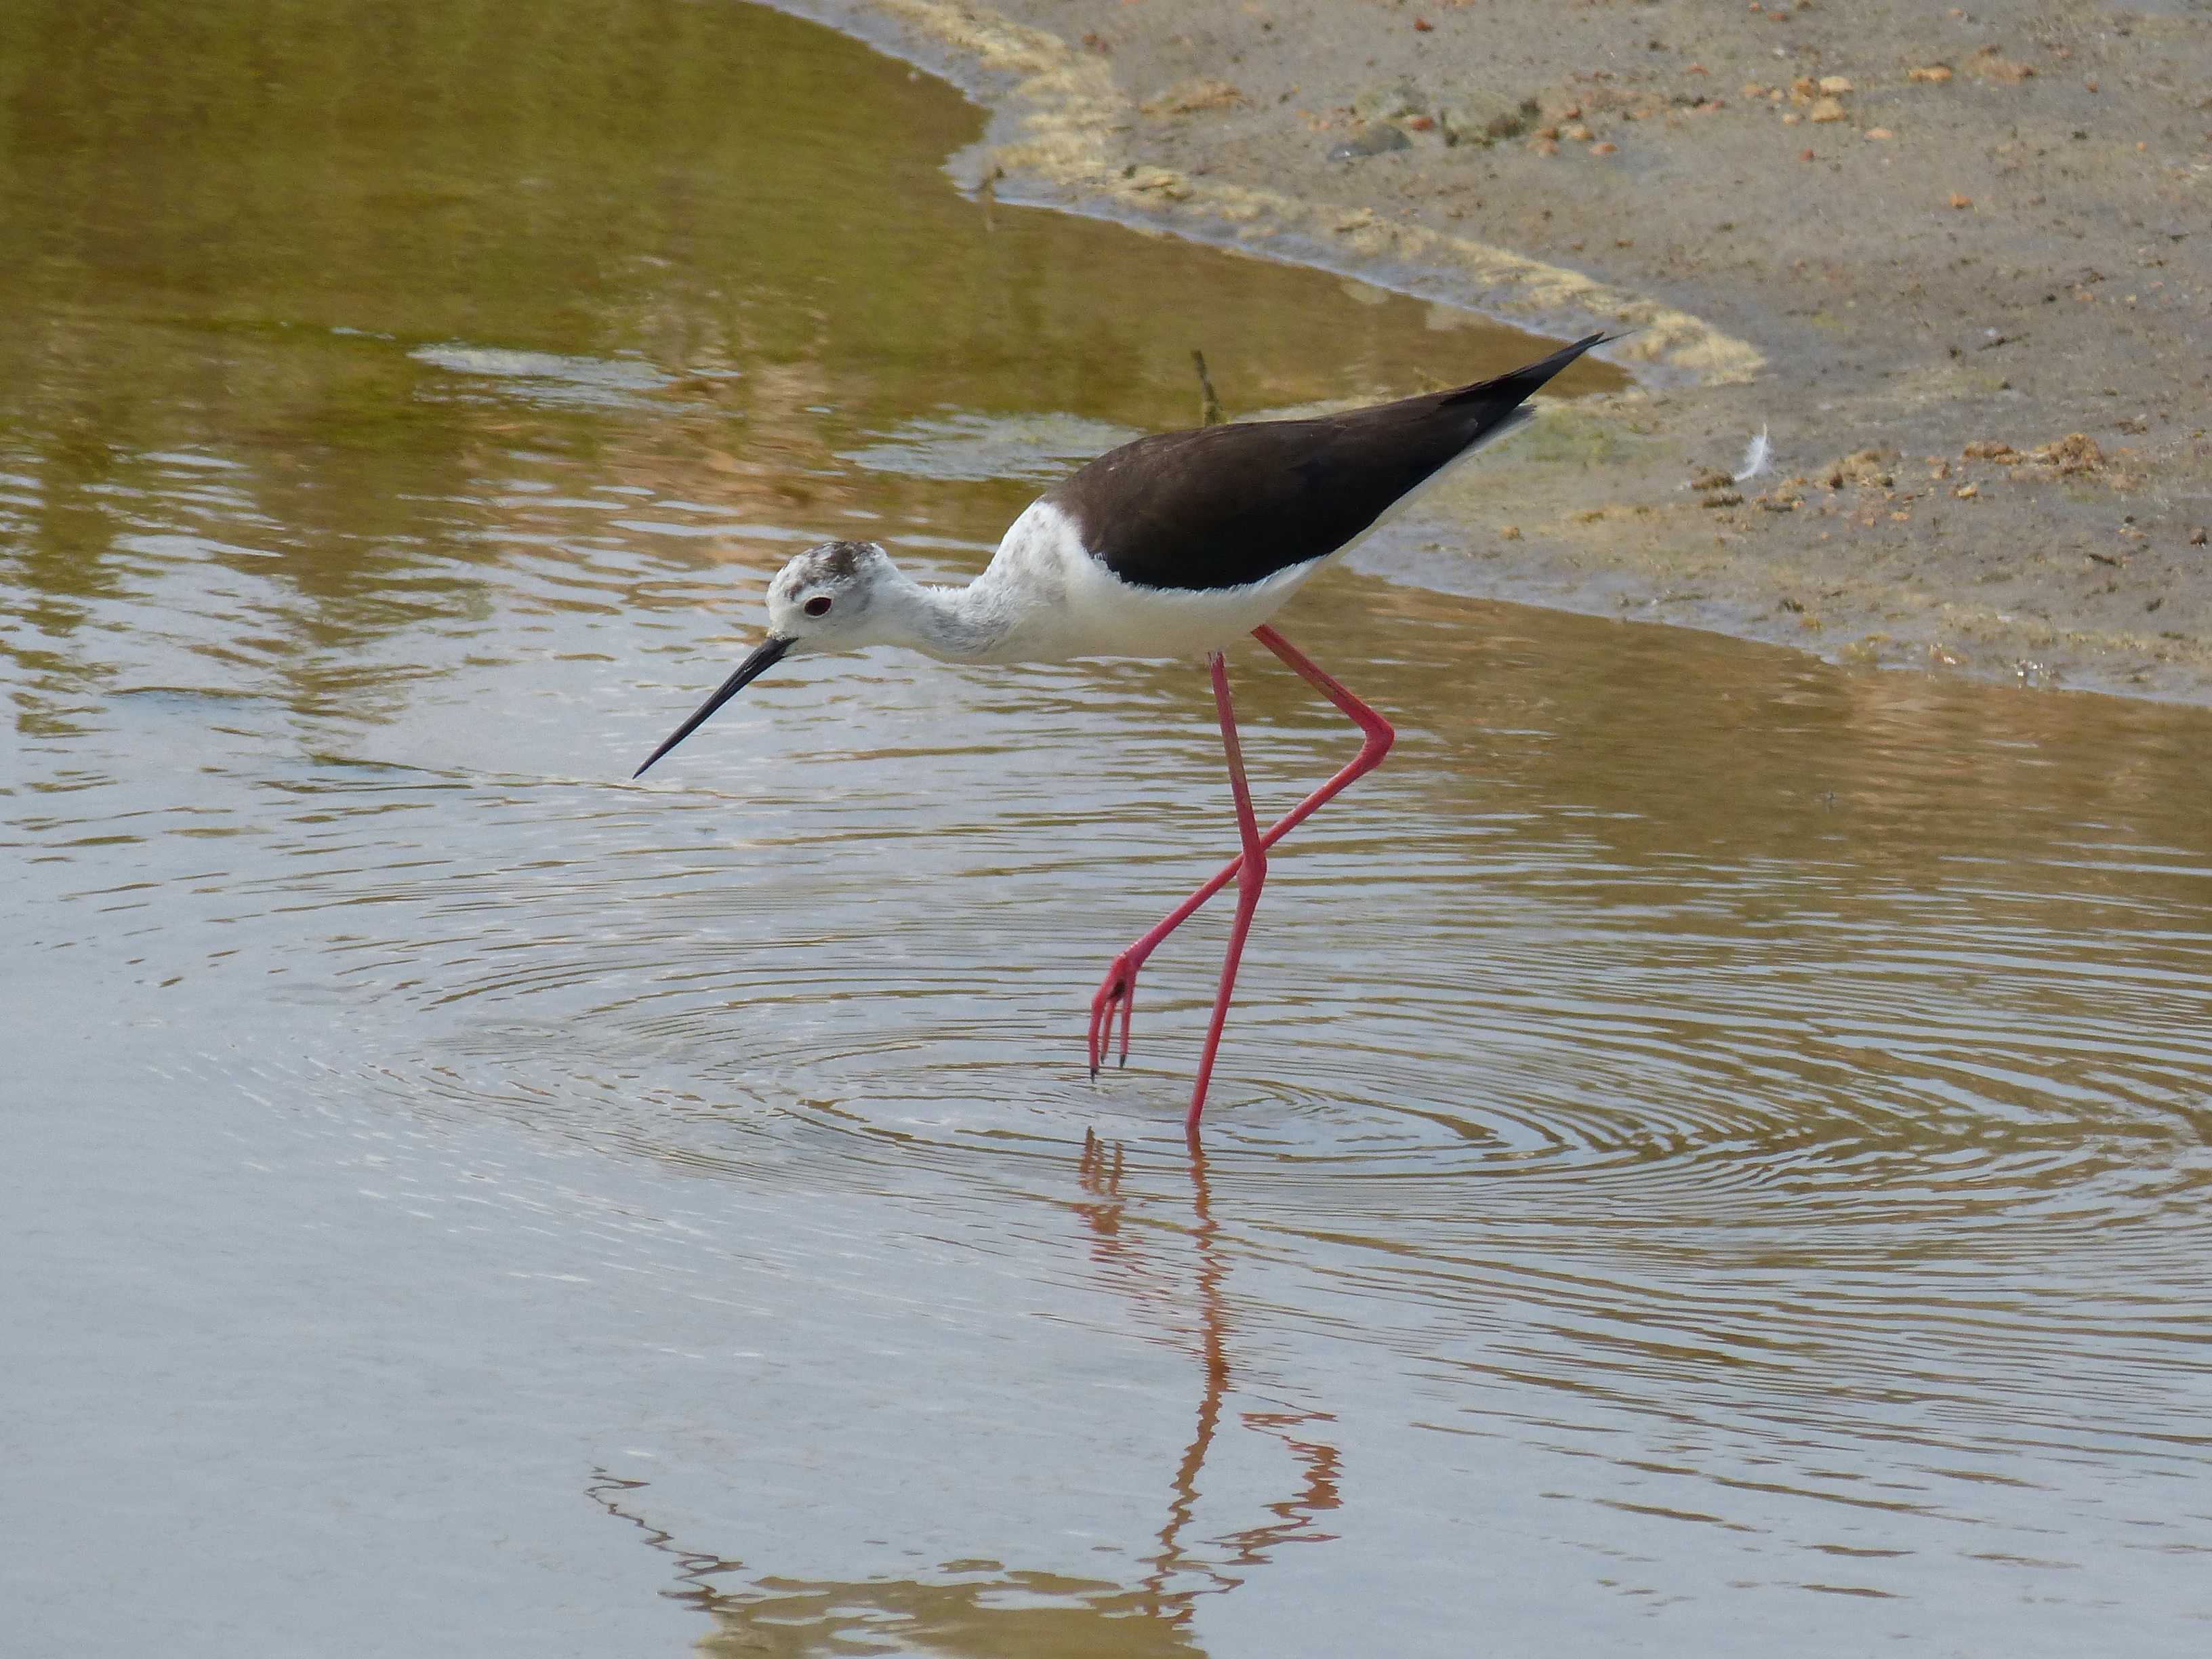
bird, pond, wildlife, reflection, fauna, wetland, vertebrate, laguna, water bird, stilt, shorebird, sandpiper, redshank, charadriiformes, parc natural de delta de l ebre, common redshank, ebro delta, mudflat